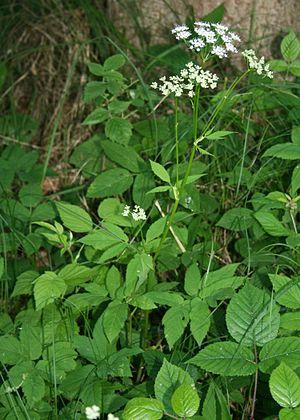
Cette liste de Tracheophyta de Bosnie-Herzégovine, ainsi que d’espèces introduites est un aperçu incomplet d’espèces de mousses, de fougères, de gymnospermes et d’angiospermes citées dans la littérature disponible en langues bosniaque, croate, serbe et serbo-croate. Cet aperçu n’inclue pas des espèces cultivées ni celles occasionnellement introduites.